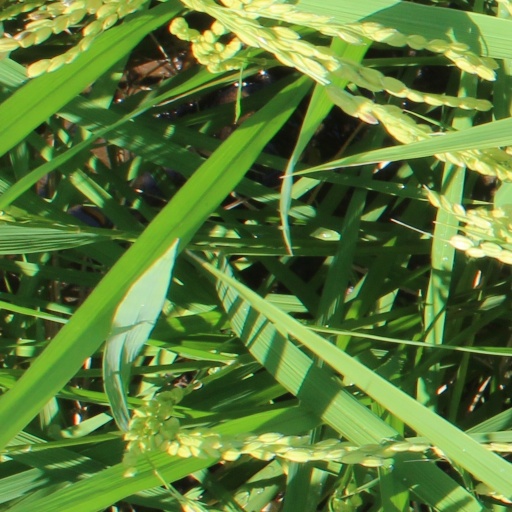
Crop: rice